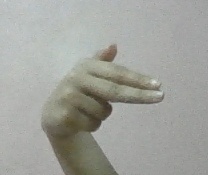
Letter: ghain